Emergency Response Team (RCMP)

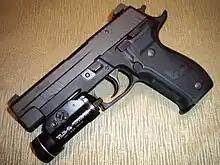
SIG Sauer P226

Before the timed obstacle was implemented on April 1, 2009, ERT operator candidates are required to pass a physical training exam that consists of a 1.5 mile run in under 11 minutes, 40 consecutive and uninterrupted pushups, 40 sit-ups in one minute, 5 wide-grip pull-ups and bench press with a weight of 135 pounds.